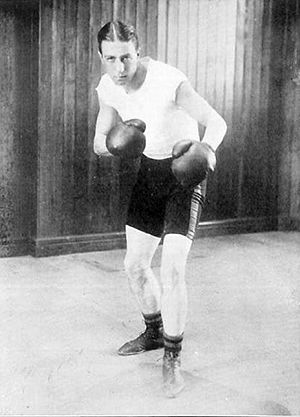
Boksning under sommer-OL 1908 / Mellemvægt (71,67 kg)
John Douglas; olympisk mester i mellemvægt
Boksning var for anden gang på det olympiske program under Sommer-OL 1908 i London. Den olympiske bokseturnering blev afviklet den 27. oktober 1908, og alle kampe blev således afviklet på én enkelt dag. Turneringen fandt sted på Northampton Institute, Clerkenwell, London. Ved turneringen fire år tidligere i St. Louis blev der bokset i syv vægtklasser, men i London havde arrangørerne skåret ned på antallet af vægtklasser, og der blev således ikke konkurreret i fluevægt og i weltervægt. Der blev således alene bokset i 5 vægtklasser.